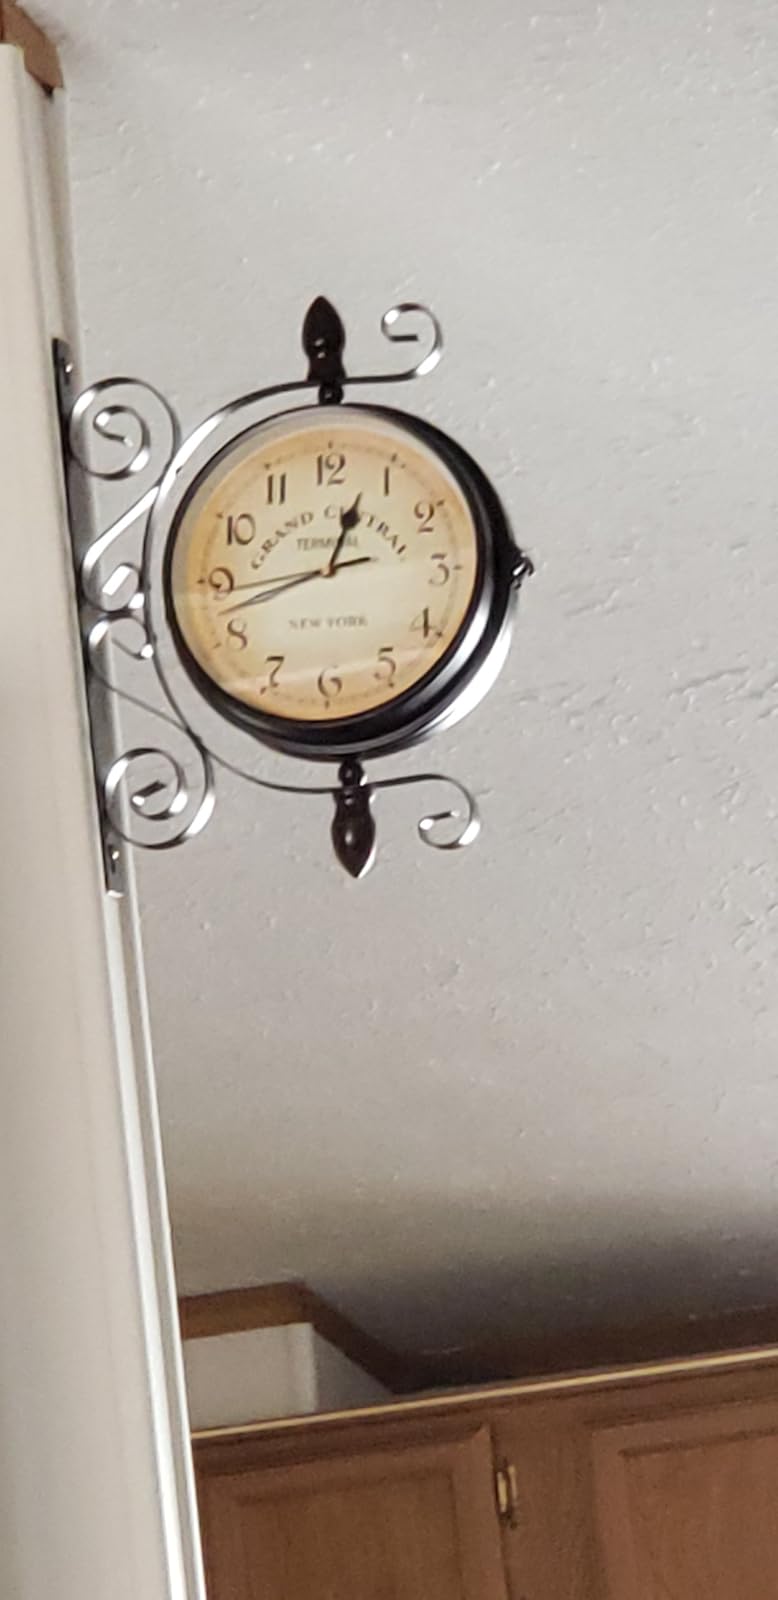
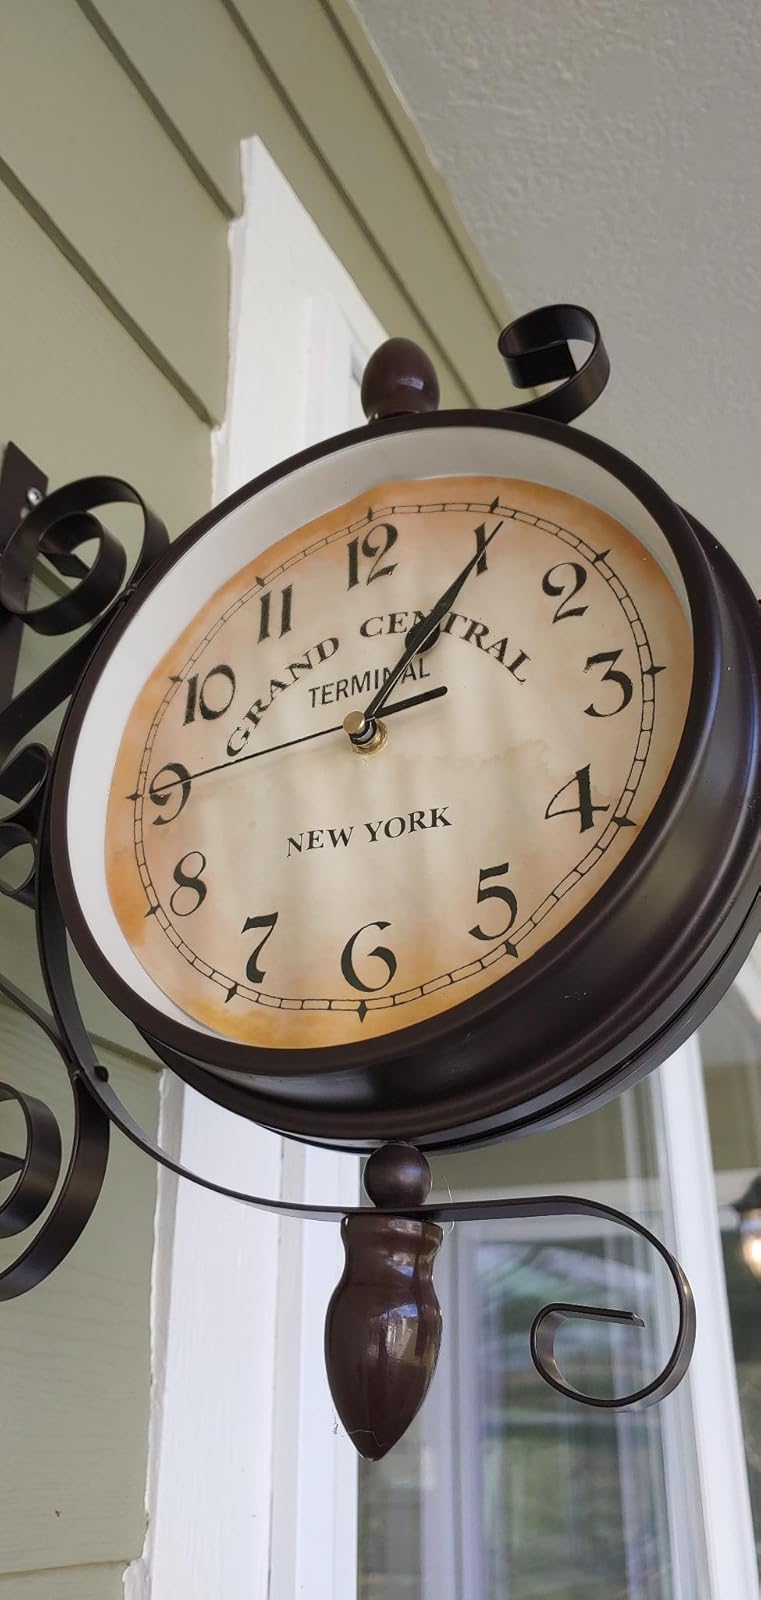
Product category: clock
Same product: yes